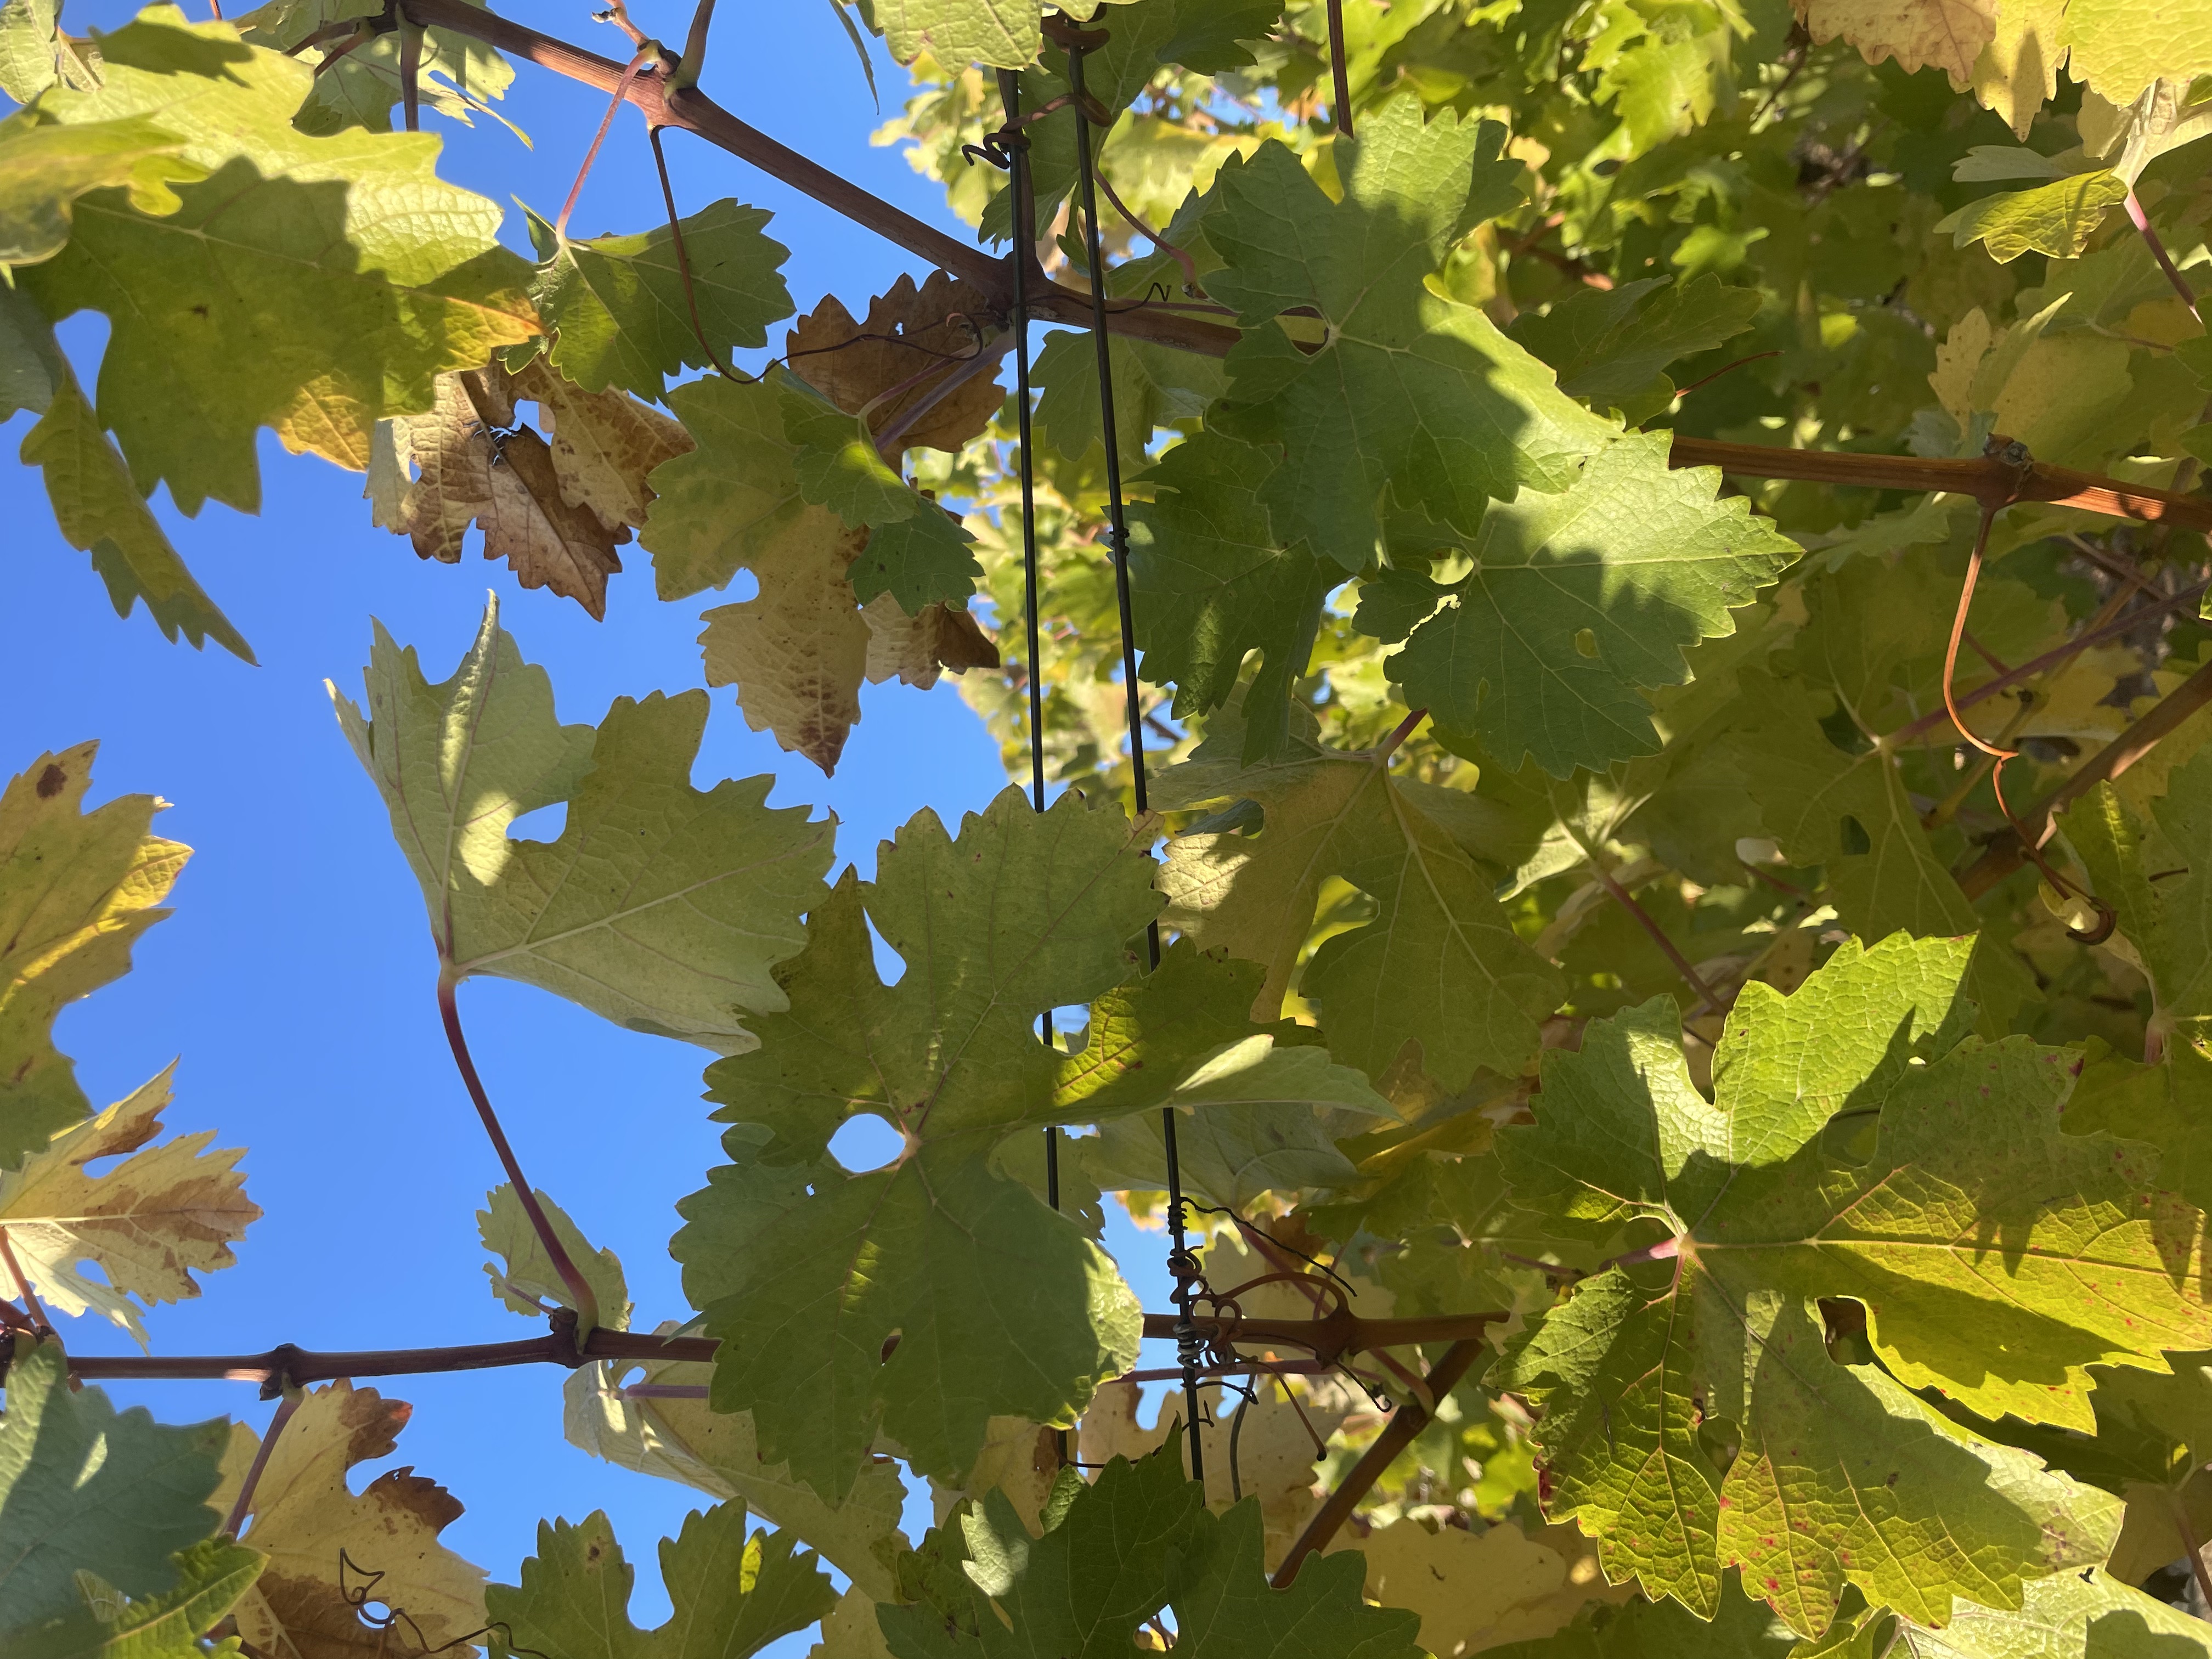
Label: No Virus